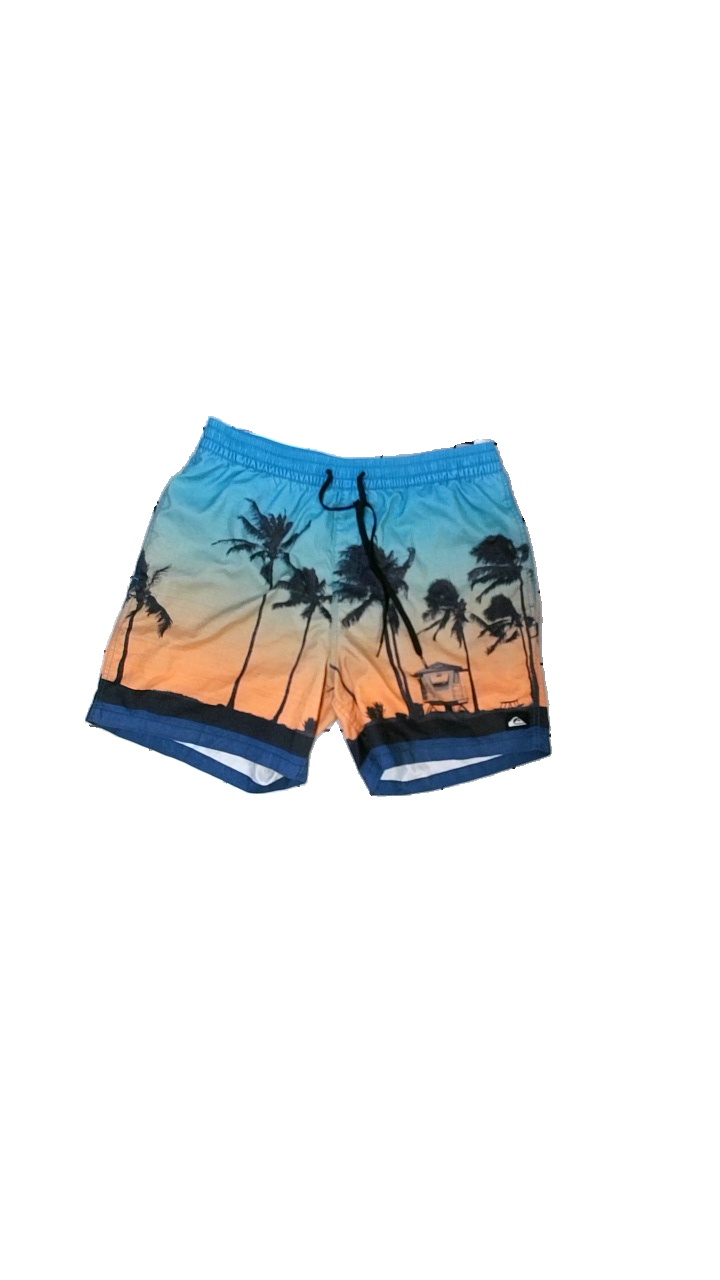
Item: Shorts (Men)
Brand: Quicksilver
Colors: Blue, Orange, Black, Multicolor
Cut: Regular
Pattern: Other
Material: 100% polyester
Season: All
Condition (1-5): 3
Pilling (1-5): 3
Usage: Reuse
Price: <50